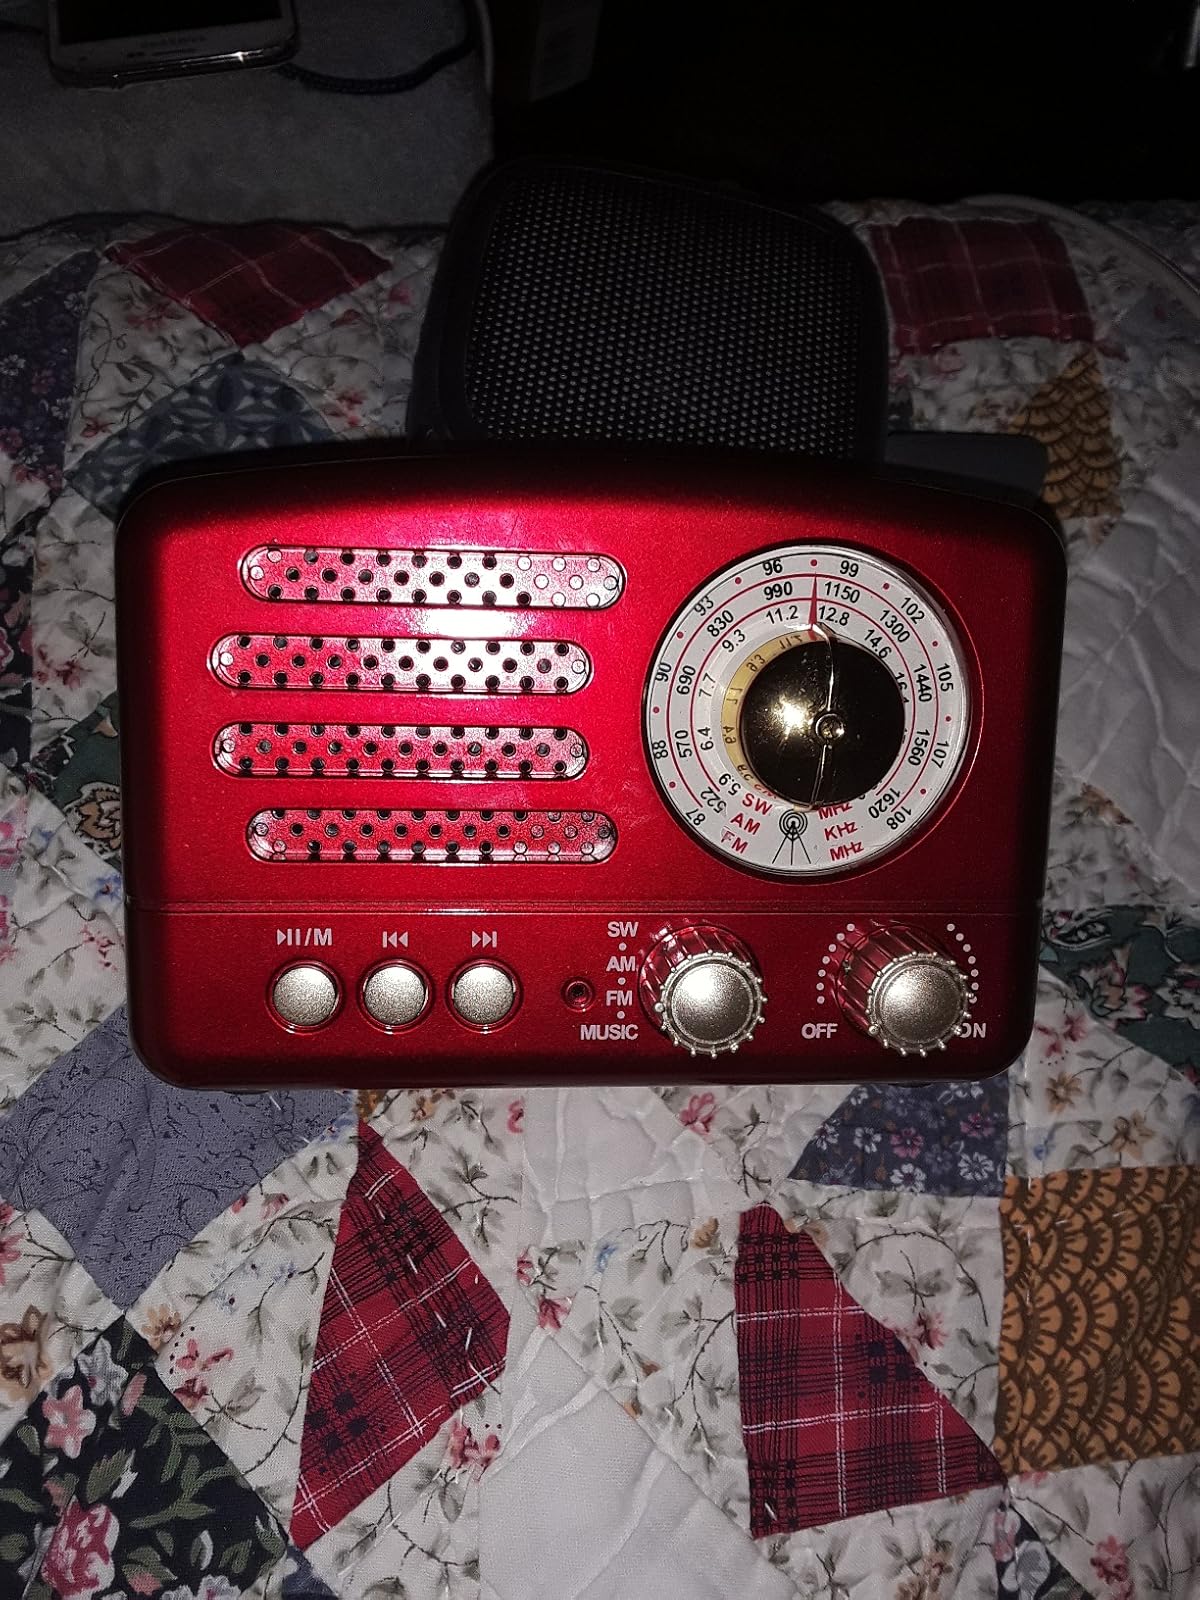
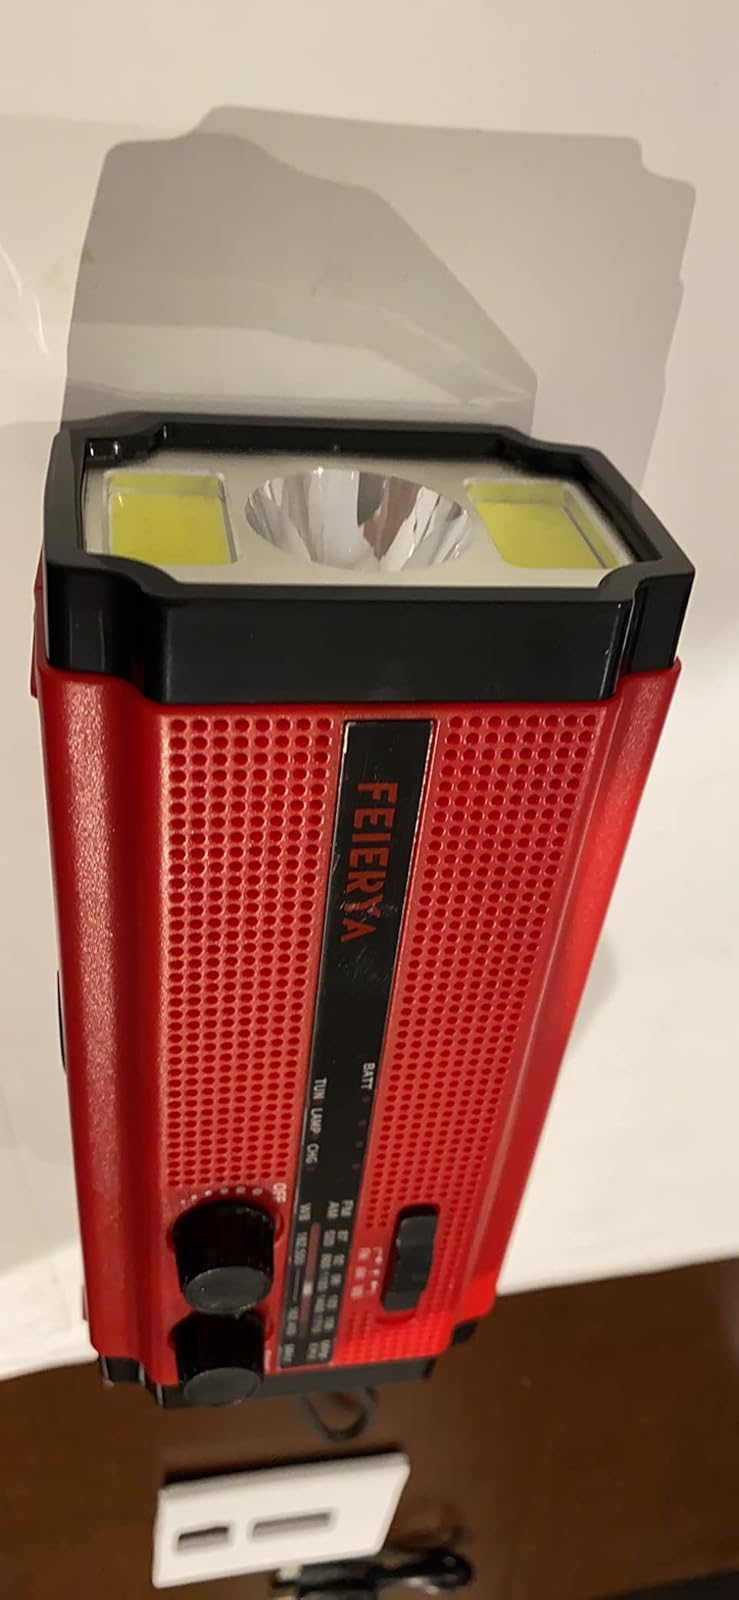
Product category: radio
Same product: no